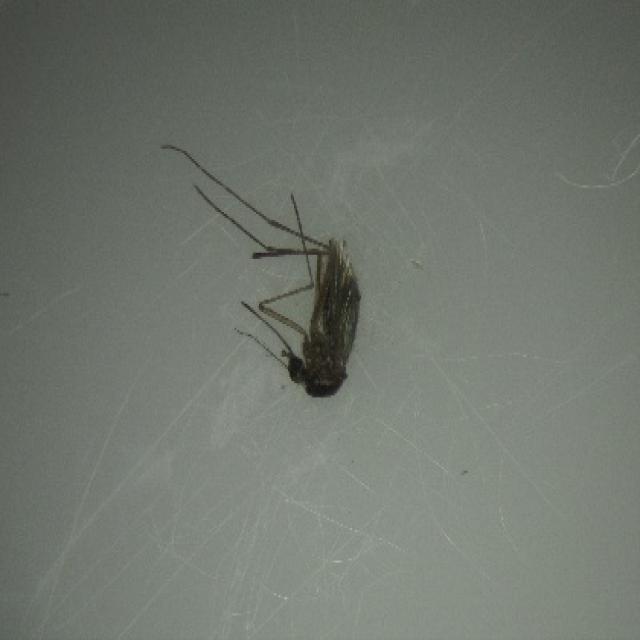
Species: aedes_vexans